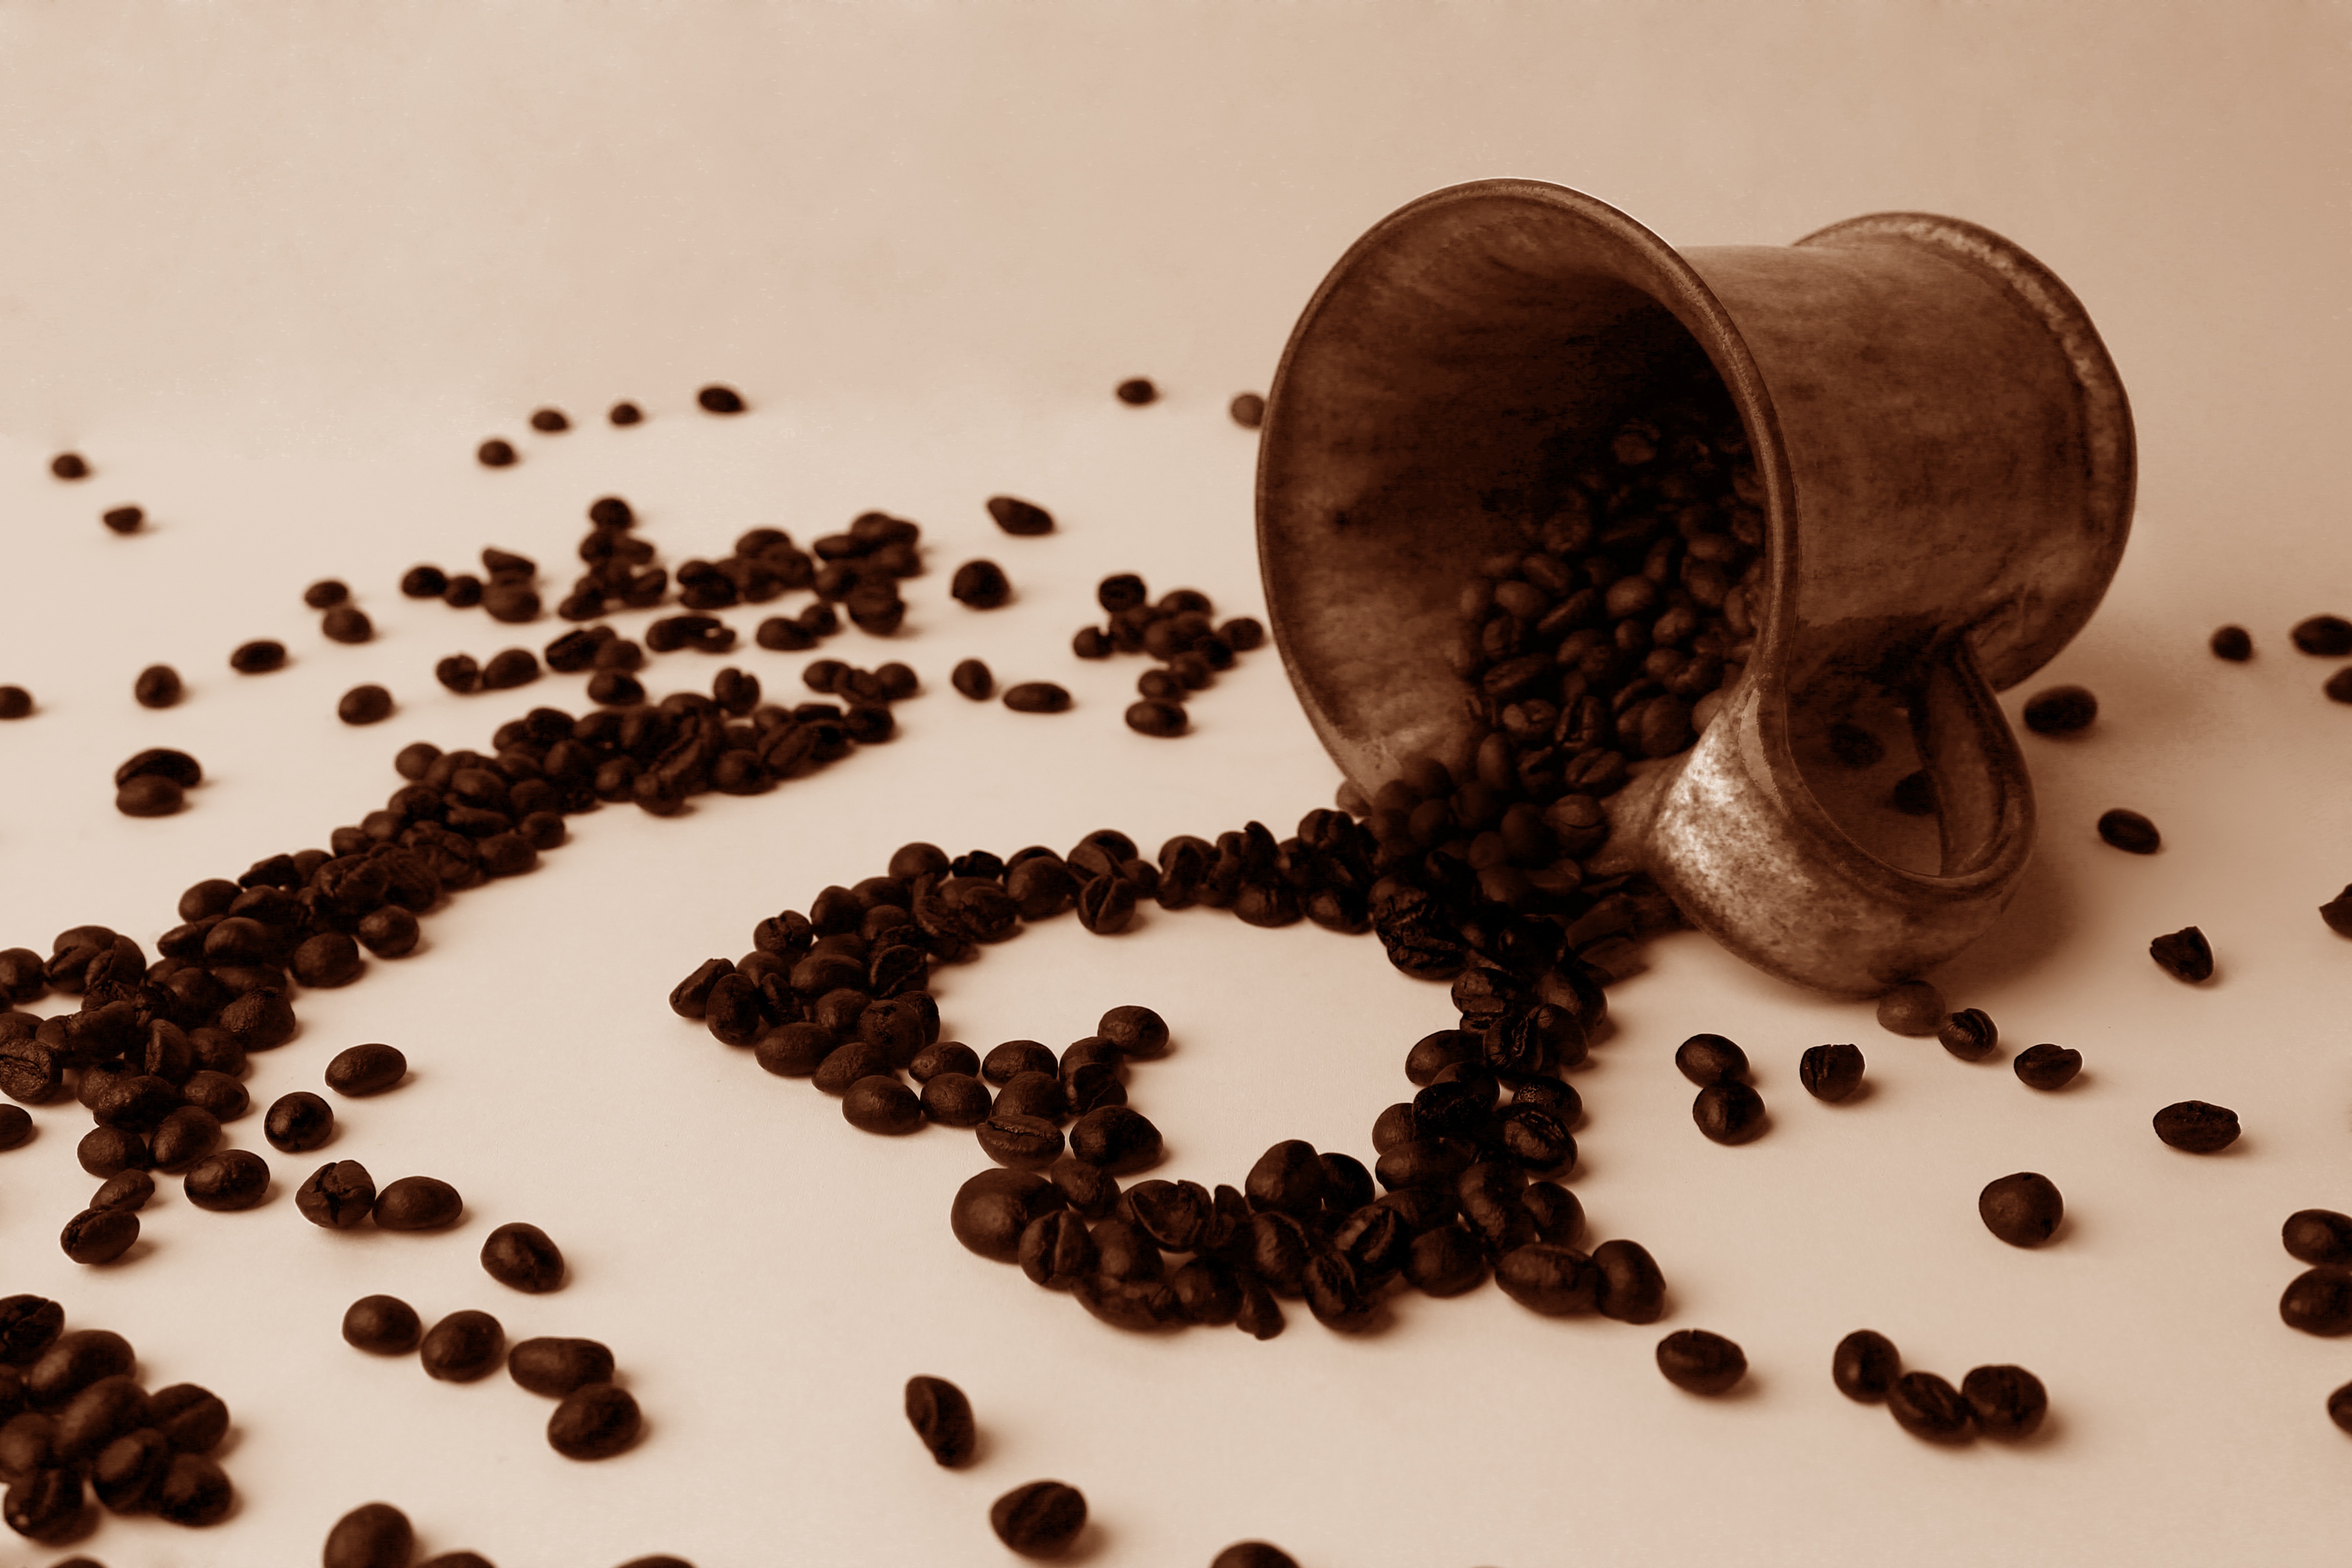
coffee, grain, cup, love, heart, produce, brown, close up, caffeine, art, macro photography, flavor